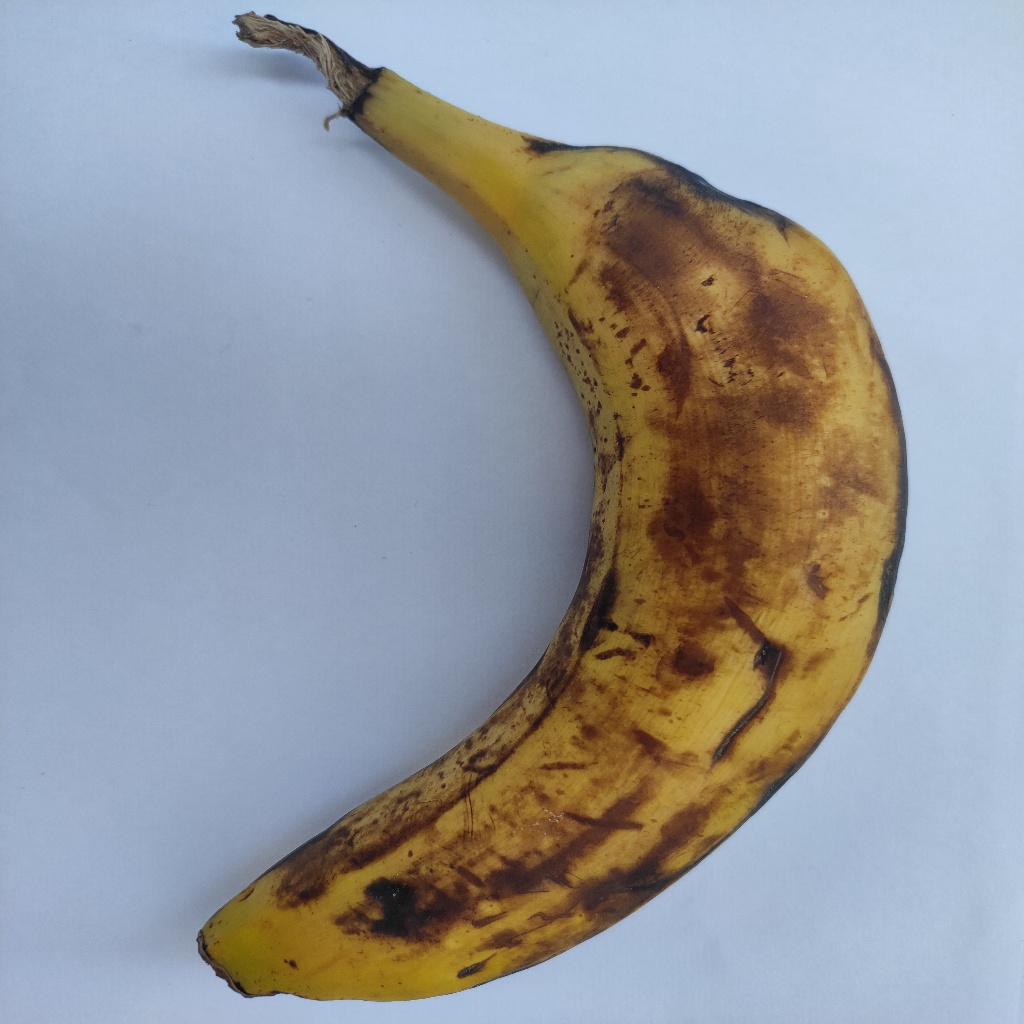
Crop: banana
Quality class: Defect